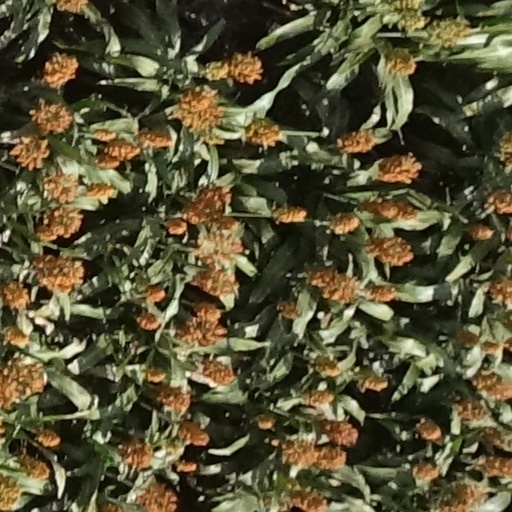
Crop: sorghum